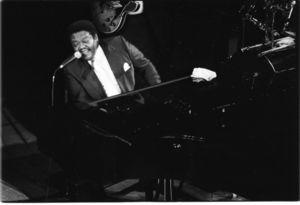
Blueberry Hill est une célèbre chanson d'amour, écrite par Al Lewis et Larry Stock et composée par Vincent Rose. Elle est enregistrée avec succès pour la première fois en 1940 par Sammy Kaye chez RCA Victor. Sa reprise par Fats Domino en 1956 en fait le plus important succès international de sa carrière, vendu à plus de 5 millions d'exemplaires dans le monde.